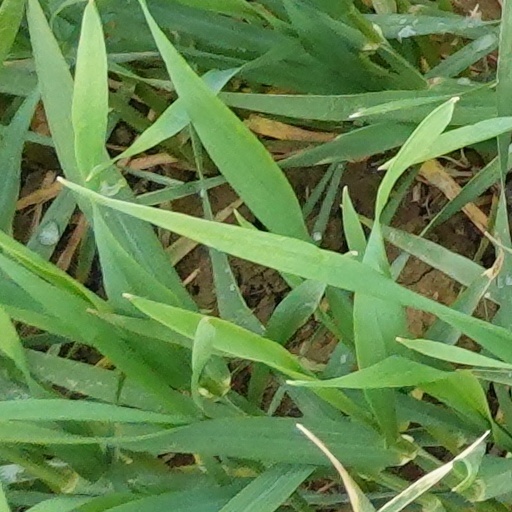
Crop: wheat